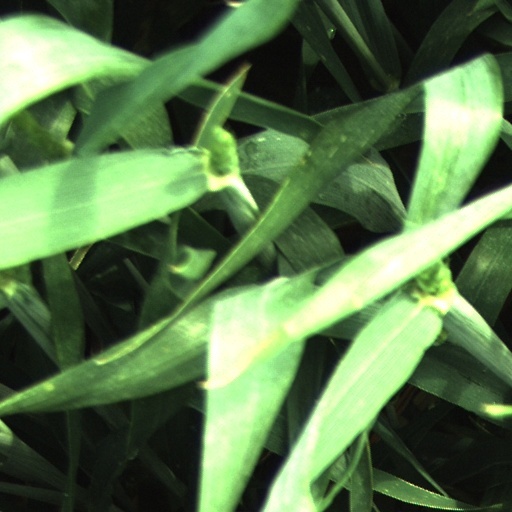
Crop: wheat